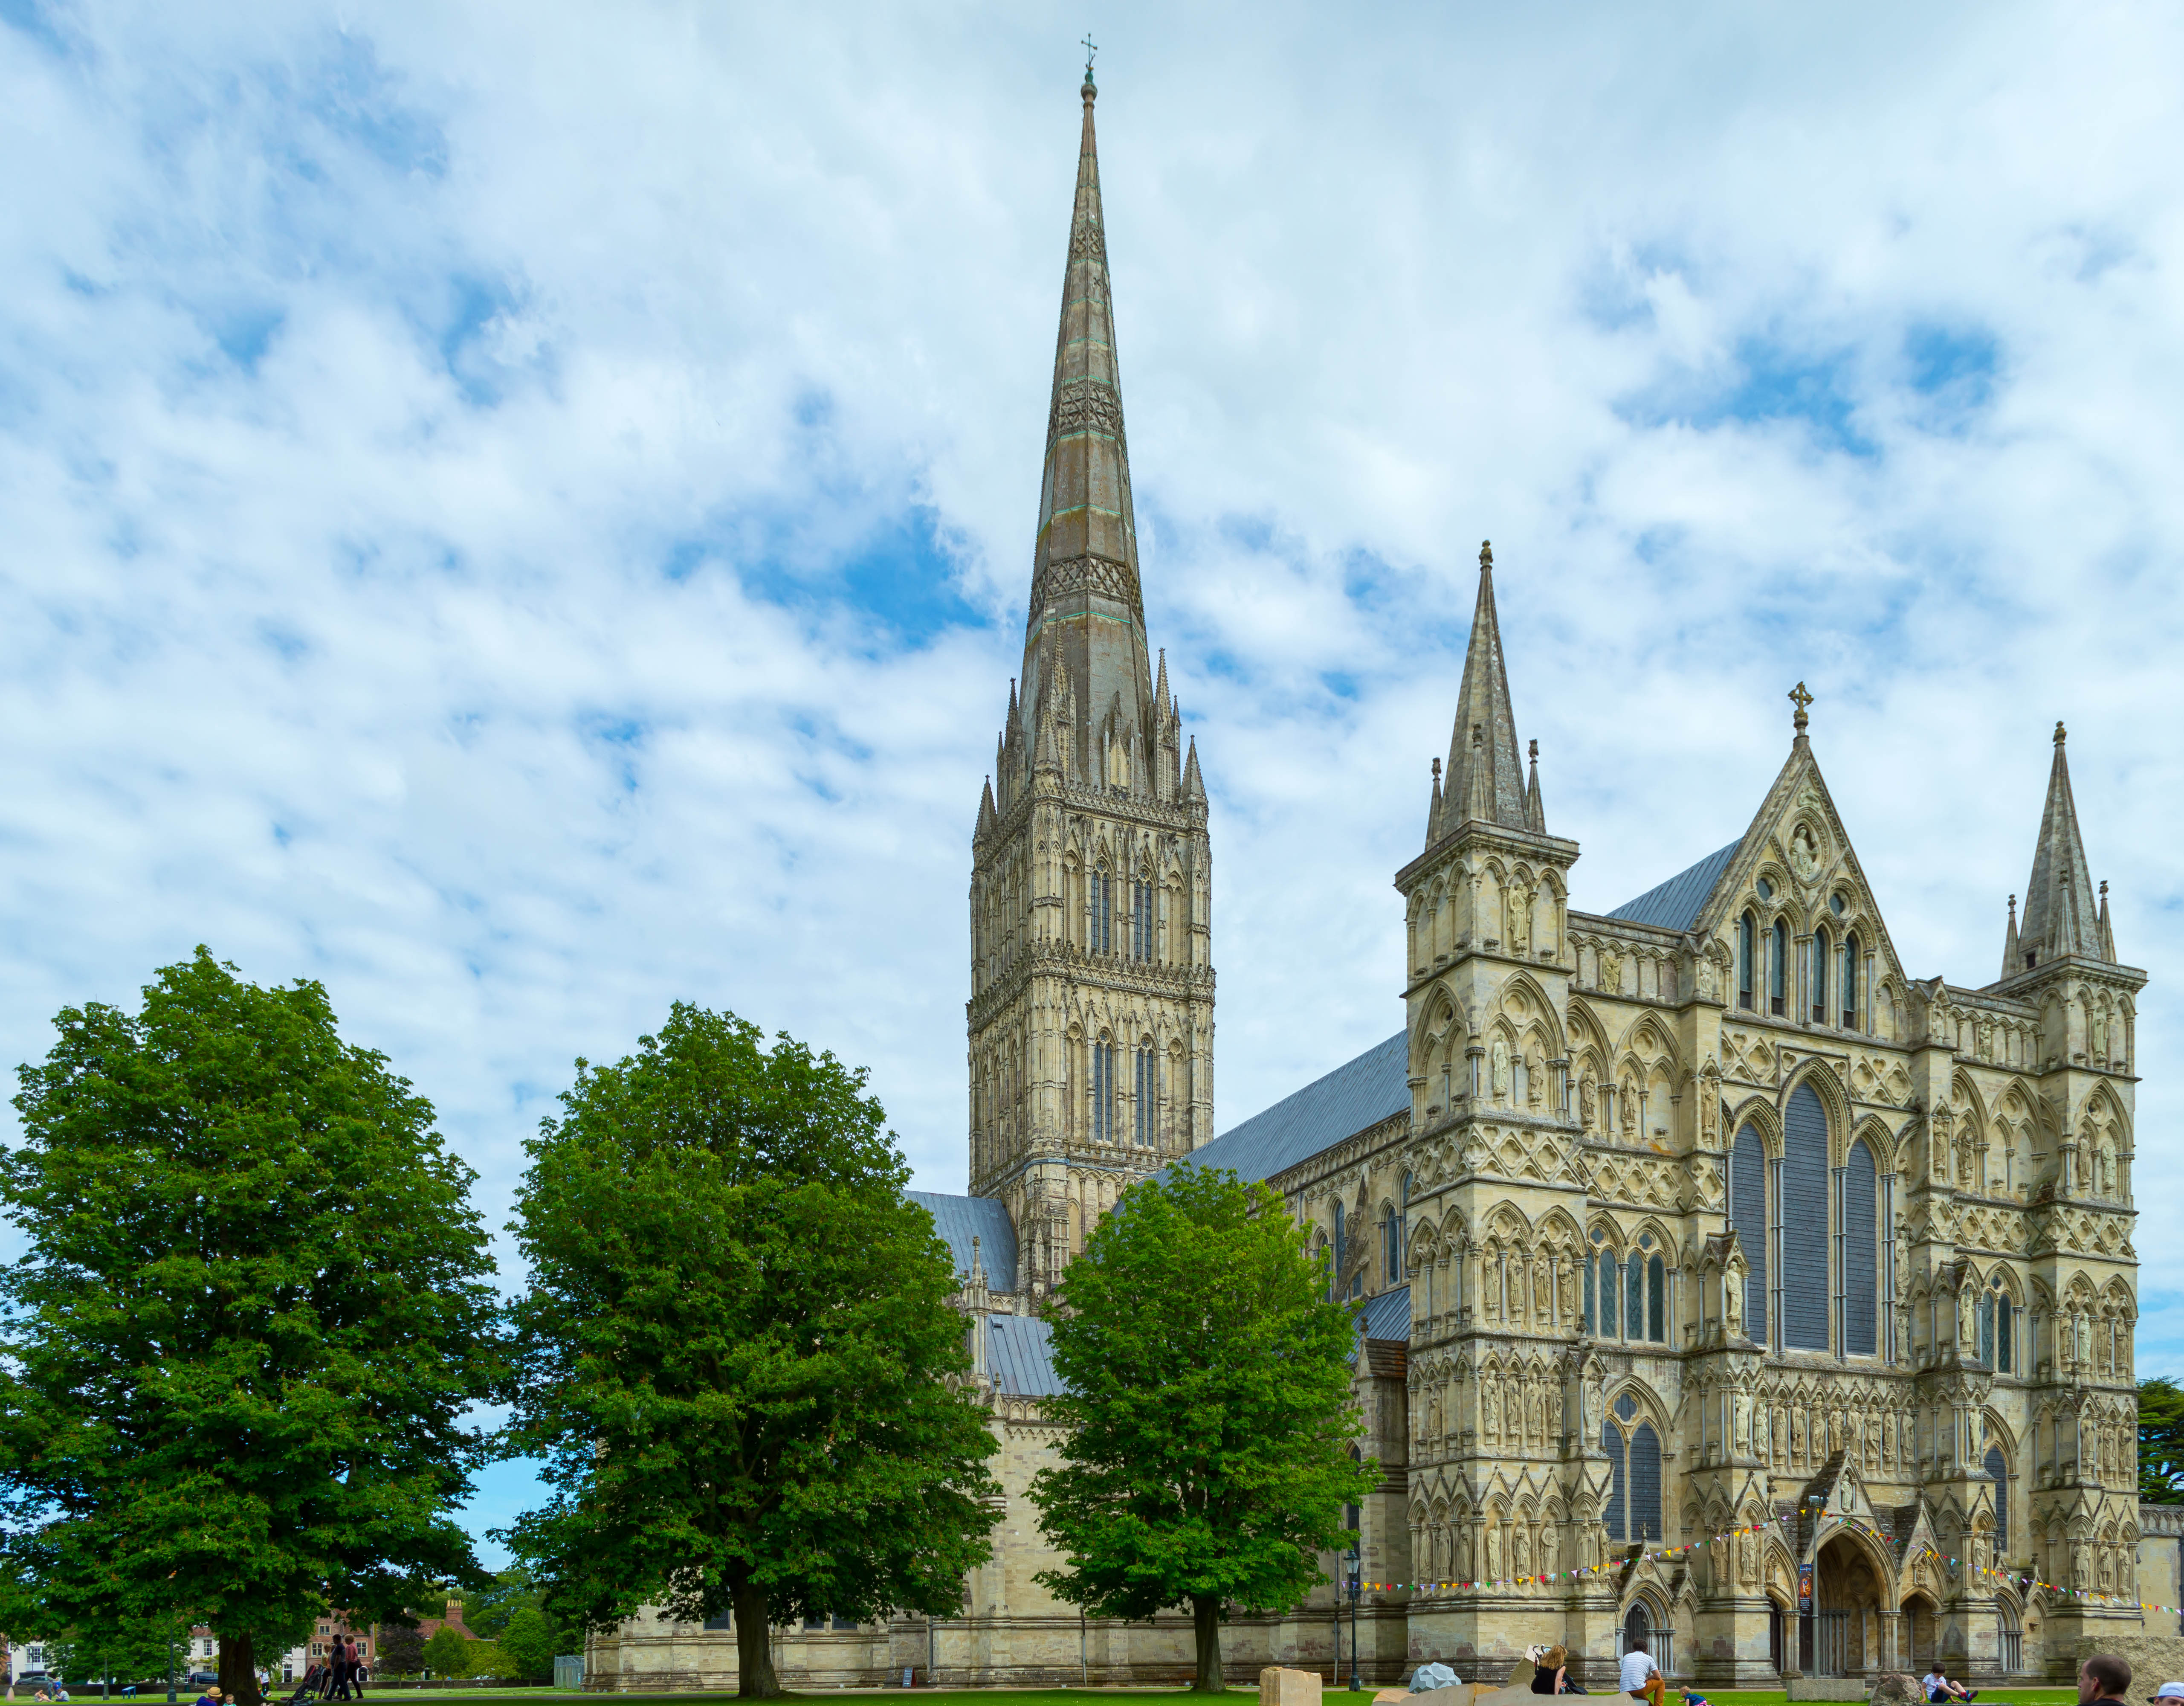
architecture, camera, window, glass, building, summer, tower, landmark, contrast, church, cathedral, gothic, place of worship, trees, west, windows, spire, steeple, arches, churches, colours, front, stained, cathedrals, wiltshire, salisbury, southwestengland, gothic architecture, salisburycathedral